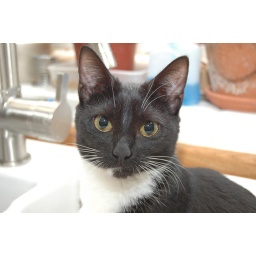
She has a strange fascination with the kitchen sink and will sit in there at every opportunity.